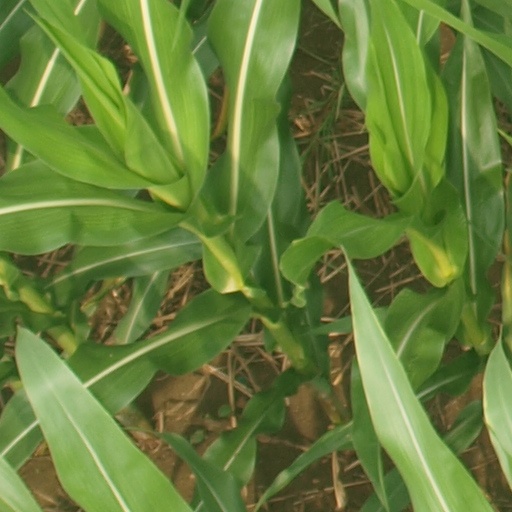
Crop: maize; corn